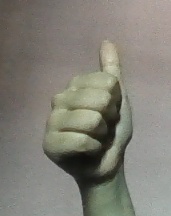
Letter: aleff